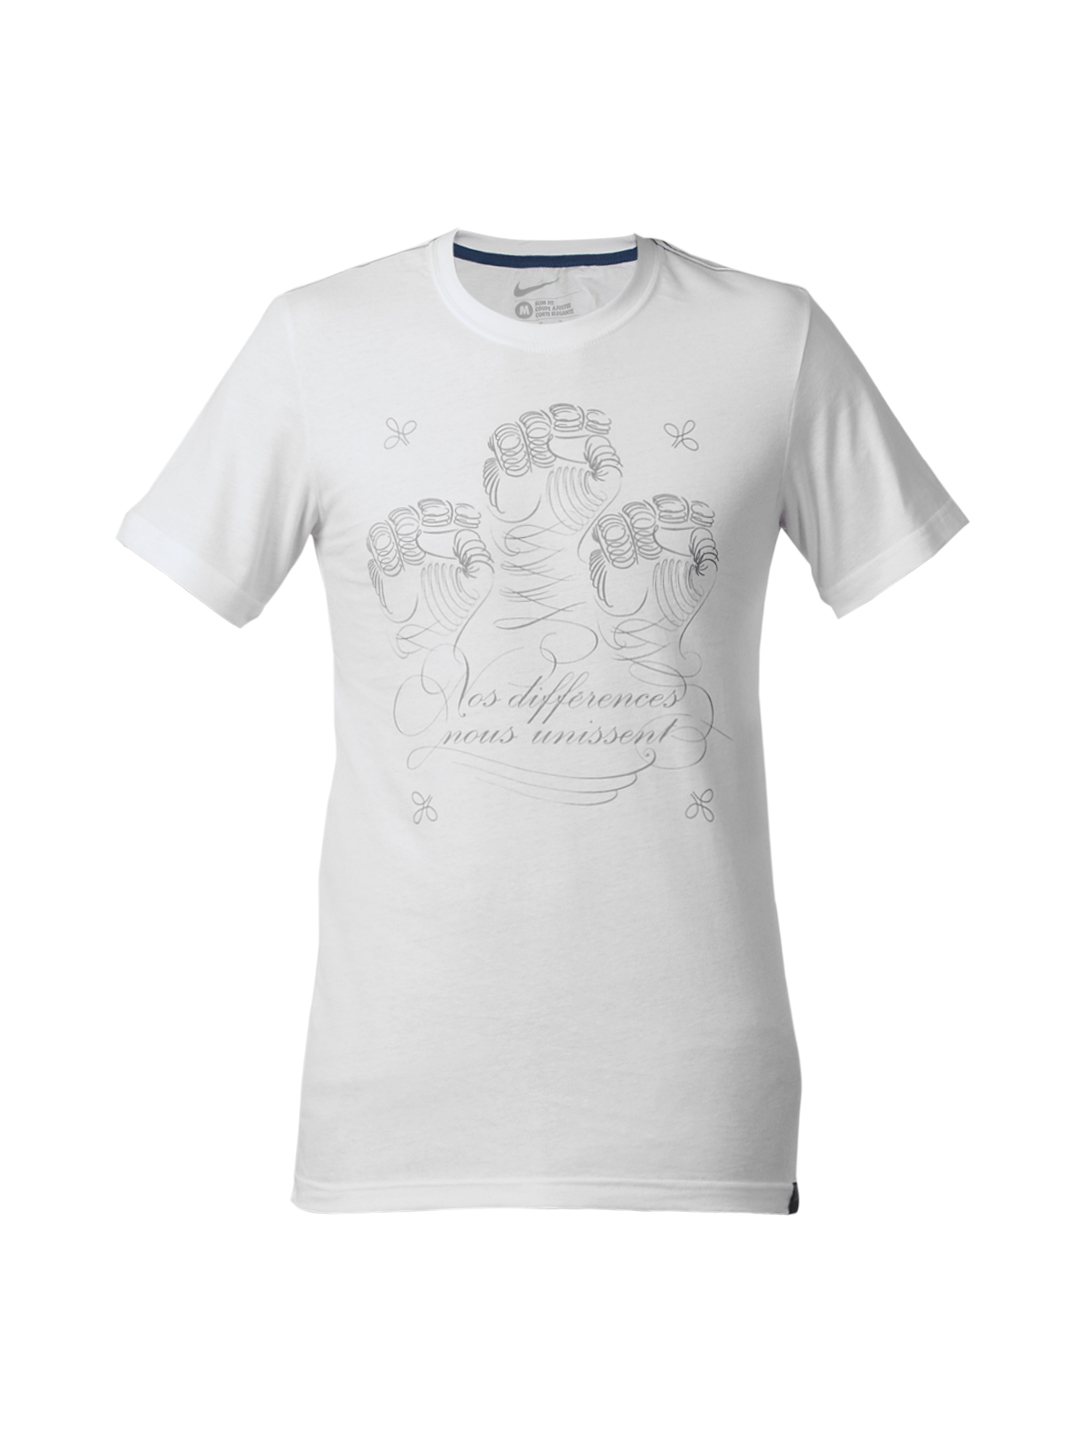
Nike Men White FFF T-shirt
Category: Apparel / Topwear / Tshirts
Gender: Men
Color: White
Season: Summer 2012
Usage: Casual